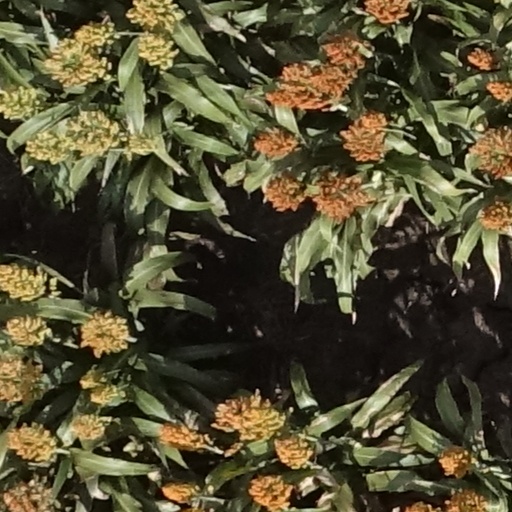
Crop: sorghum